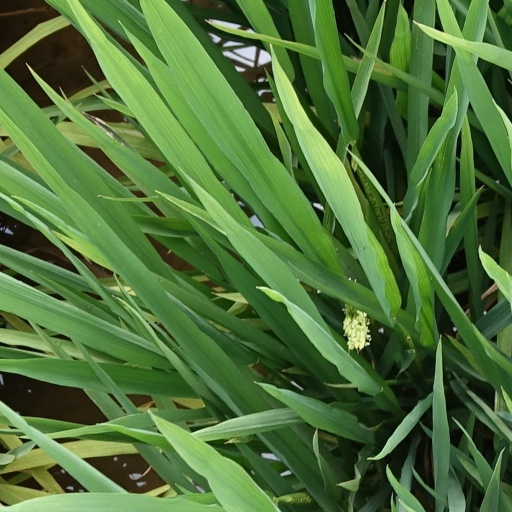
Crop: rice